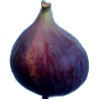
Label: fig